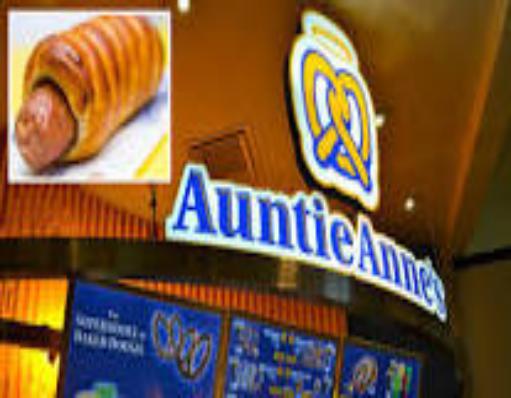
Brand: Auntie Anne's-2
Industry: Food